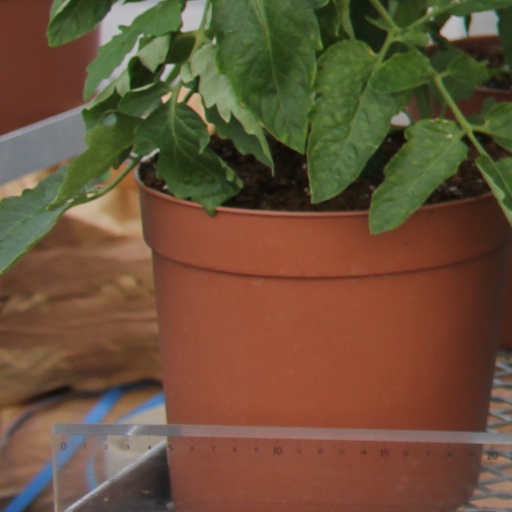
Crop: tomato